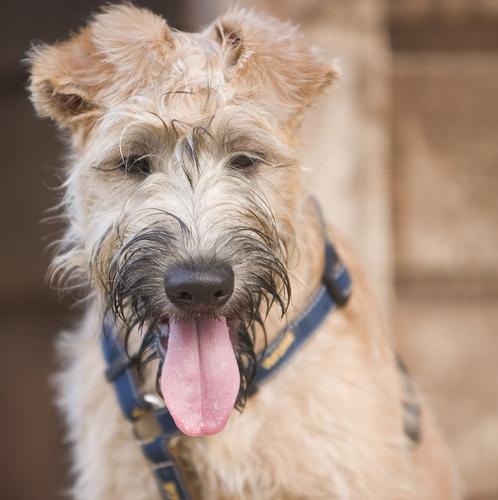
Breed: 235-n000090-soft_coated_wheaten_terrier